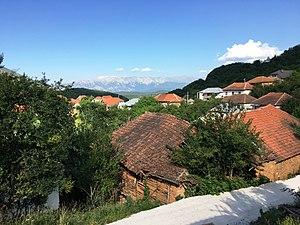
Voltché est un village de l'ouest de la Macédoine du Nord, situé dans la municipalité de Makedonski Brod. Le village comptait 7 habitants en 2002.